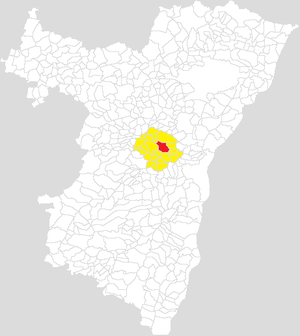
Communauté de communes du Kochersberg
Cet article répertorie les 24 communautés de communes du Bas-Rhin, classées par ordre alphabétique, et liste, pour chaque, les communes les composant et le chef-lieu marqué en gras.
La communauté de communes du Kochersberg est une communauté de communes française située dans le département du Bas-Rhin et la région Grand Est. Elle compte 23 communes.